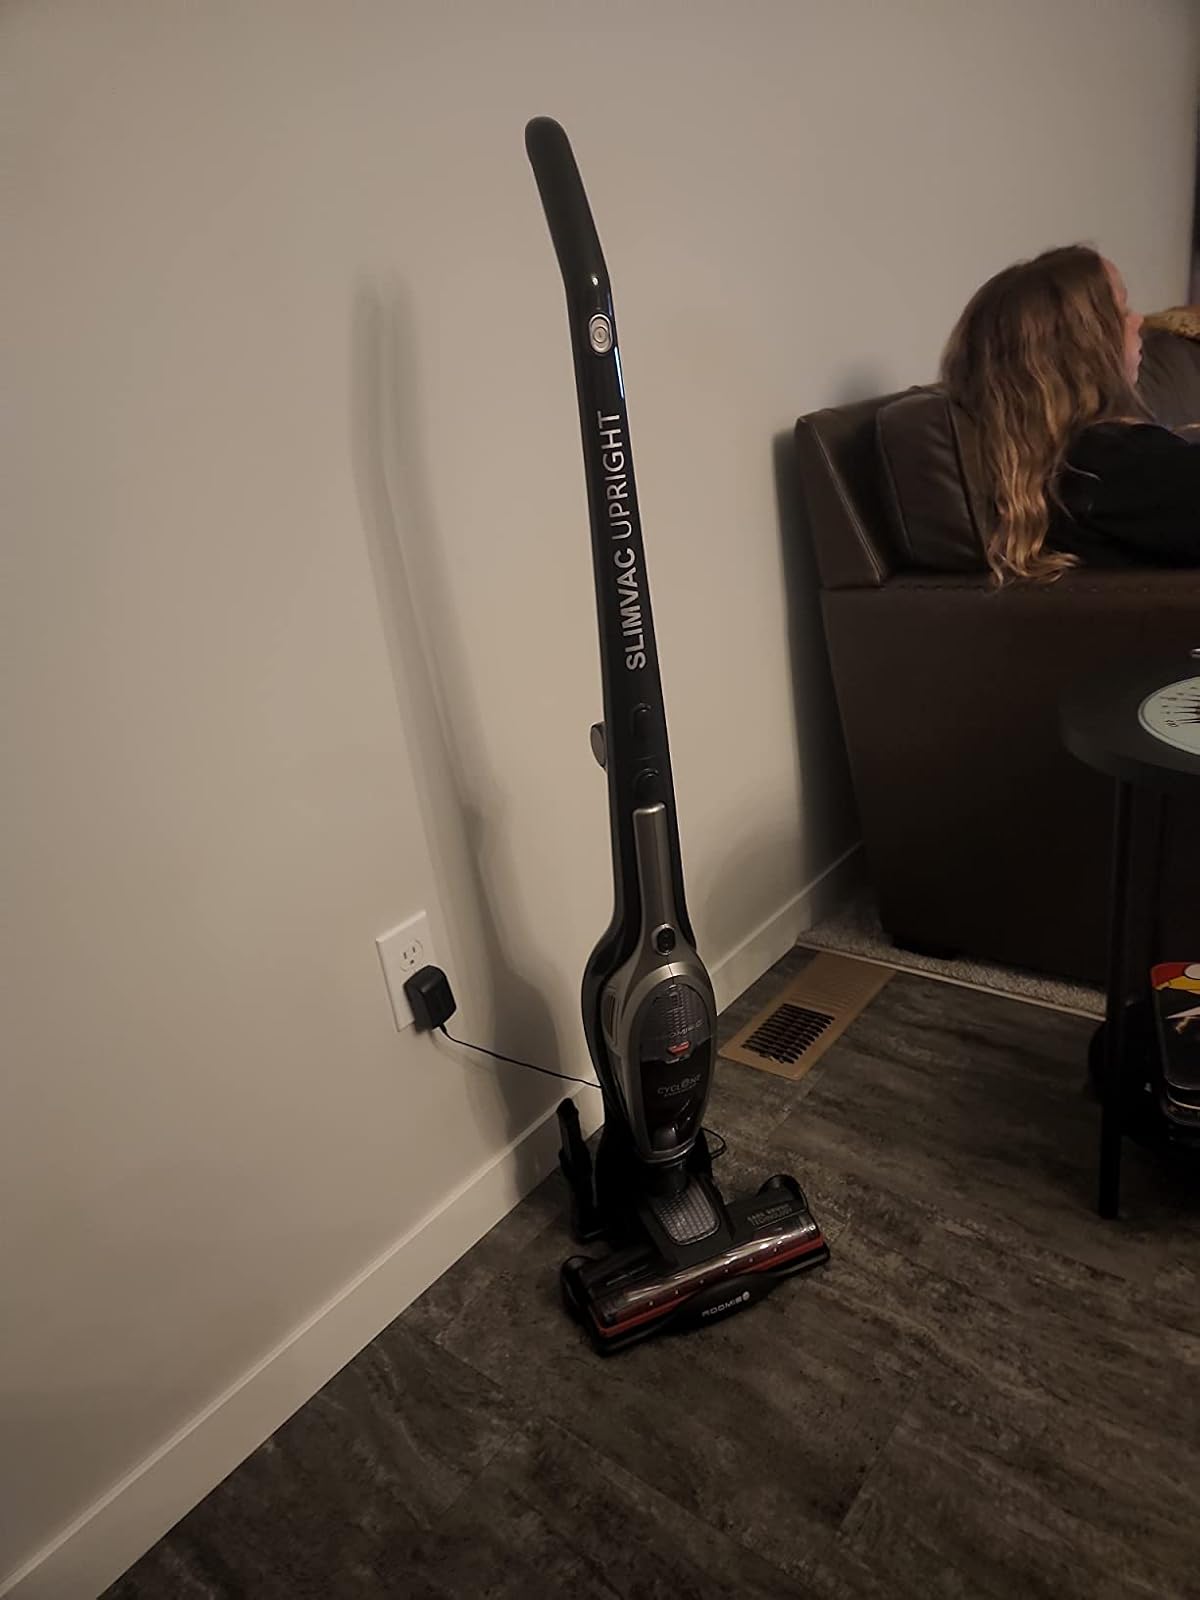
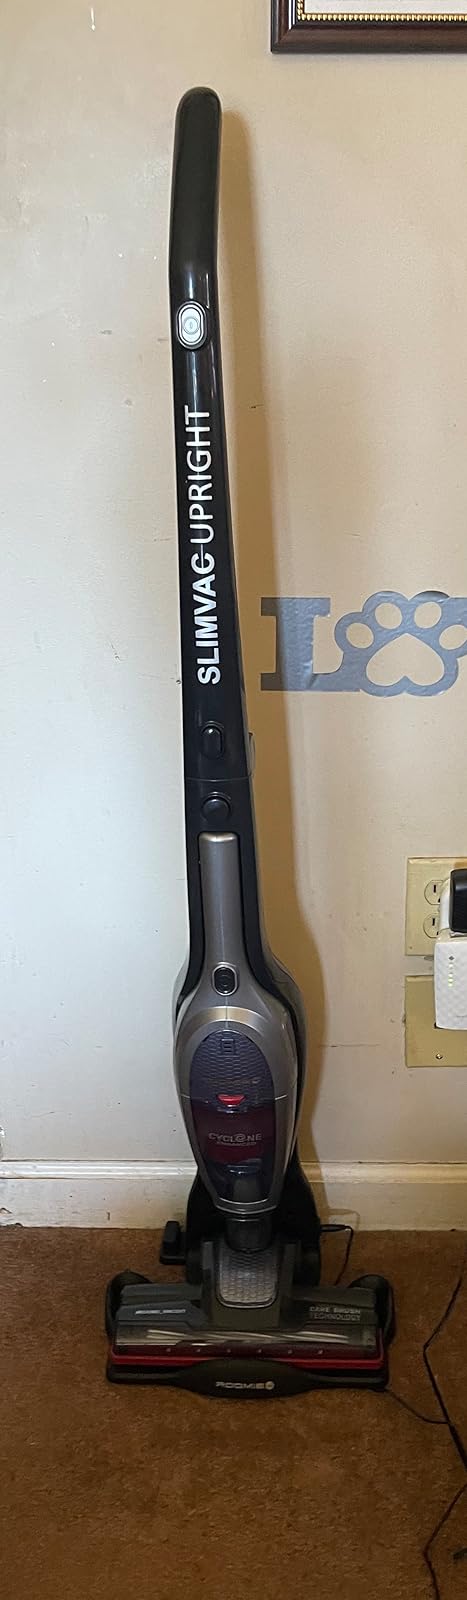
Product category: items_vacuum
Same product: yes